Horst Castle

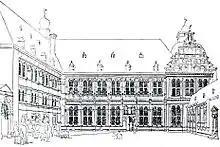
Renaissance courtyard facade of the castle, drawing by Gustav Greiß

The progress of the construction and the individuals involved in this new building are recorded in Rütger von der Horst's building diaries. These include two account books and a bundle of 47 building contracts in Low German, covering the period from 1554 to 1567. By 1558 at the latest, the master builder was Arnt Johannsen to Boecop, the town architect of Arnhem. The client had met him in Arnhem, where he had worked for a distant relative of Rütger, the Geldrian military commander Maarten van Rossum. According to Johannsen's plans, a closed four-wing complex was to be built, with slightly projecting square corner towers topped with Welsh bonnets, a feature unusual for that time. Three of the four sides were to be occupied by two- or three-story wings, while a low, single-story wing was planned for the fourth side to ensure adequate brightness in the castle courtyard. However, only a three-story entrance wing in the northwest and a two-story residential wing with an adjoining hipped roof in the northeast were ultimately built. The planned multi-storey southeast wing ultimately only became a three-axis risalit, whose splendidly designed volute gable was decorated with fittings and modelled on Flemish designs.